Martin Böttger

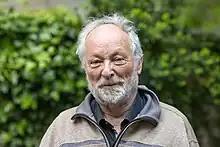
Martin Böttger

Martin Böttger (born 14 May 1947 in Frankenhain, a village now part of Frohburg) was a prominent civil rights activist in East Germany. He was a member of the Landtag of the Free State of Saxony from 1990 to 1994 and led the faction of Alliance '90/The Greens.